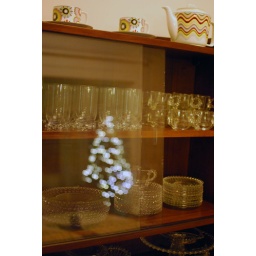
tree in the glass